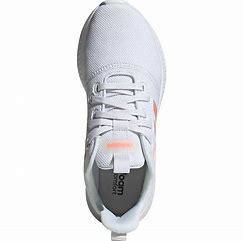
Brand: Adidas
Model: Puremotion